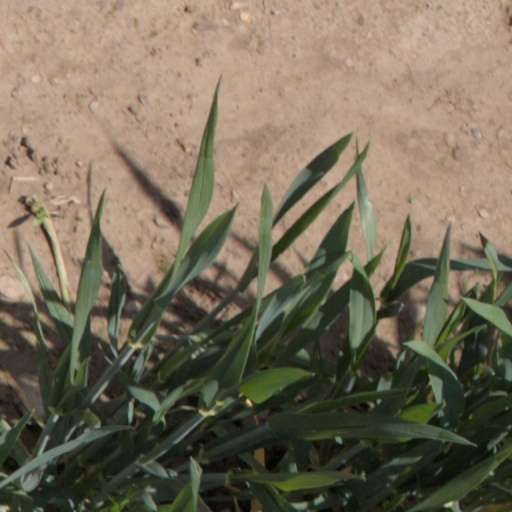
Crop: wheat